Bangla Naache Bhangra

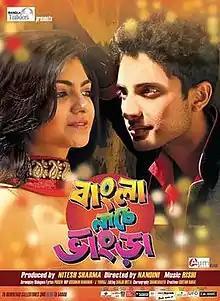
Theatrical release poster

Bangla Naache Bhangra is a 2013 Indian Bengali film directed by Nandini and produced by Nitesh Sharma under the banner of Bangala Talkies. The film was slated to be release on 23 August 2013.